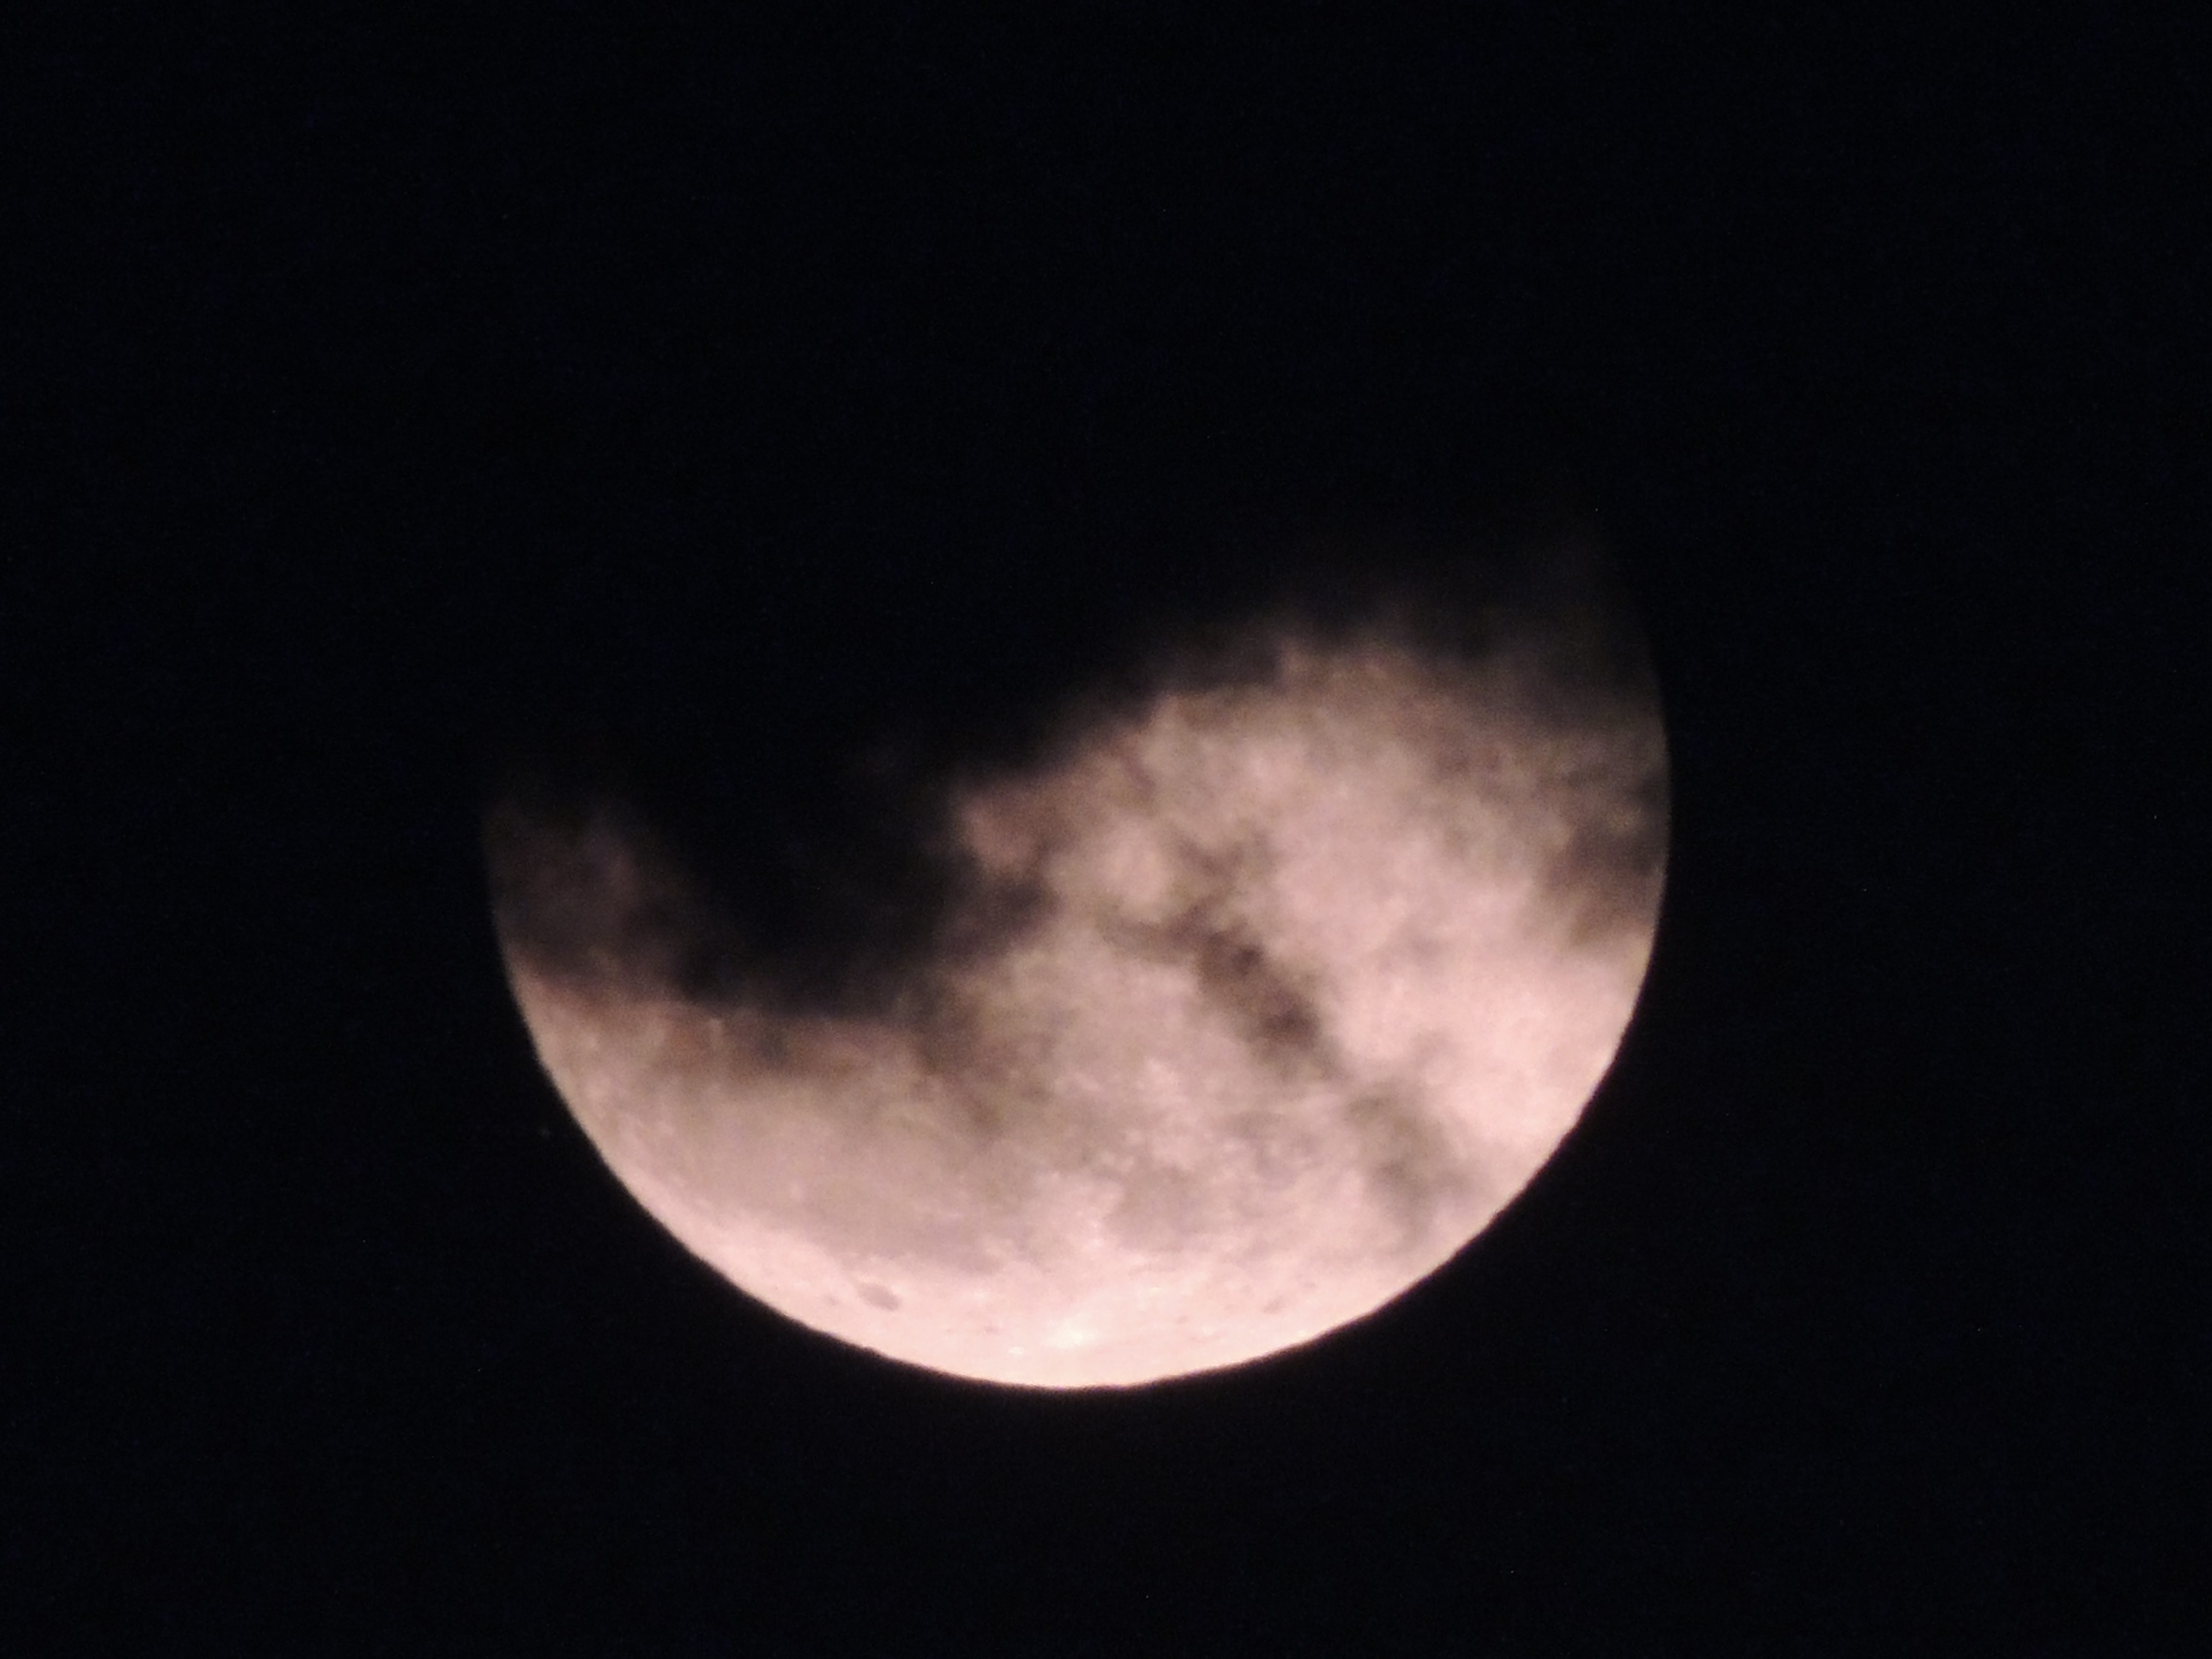
moon, clouds, sky, atmospheric phenomenon, celestial event, astronomical object, atmosphere, moonlight, darkness, night, light, beauty, midnight, monochrome, event, space, astronomy, full moon, cloud, lunar eclipse, black and white, eclipse, stock photography, universe, meteorological phenomenon